Dora Jane Hamblin

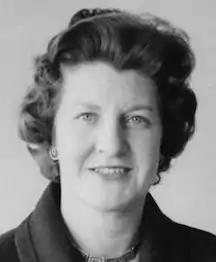
Dora Jane Hamblin, from 1961 newspaper

Dora Jane Hamblin (June 15, 1920 – August 17, 1993), known as Dodie Hamblin, was an American journalist and editor. She was the Rome bureau chief for "Life" magazine in Rome from 1956 to 1960, and oversaw the magazine's coverage of the 1960 Summer Olympics. She was granted special access to the families of astronauts in the Apollo program, to write the book, "First on the Moon" (1970).